German occupation of Belgium during World War I

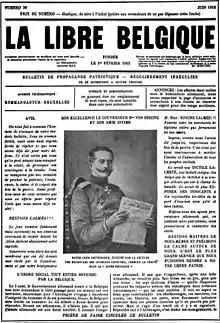
"La Libre Belgique", one of the best known underground newspapers of the occupation

The conscription of German men at the start of the war created a manpower shortage in German factories important for the war effort. From 1915, the Germans encouraged Belgian civilians to enlist voluntarily to work in Germany but the 30,000 recruits of the policy proved insufficient to meet demands.